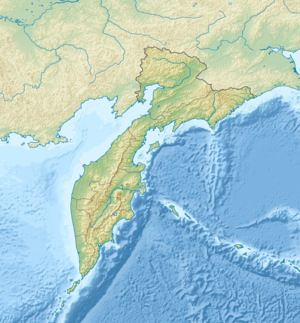
Sredinnyj-bjergene
Sredinnyj-bjergene i Kamtjatka kraj
Sredinnyj-bjergene ligger i Kamtjatka kraj
Sredinnyj-bjergene er en ca. 1200 km lang bjergkæde, der løber nord-syd nogenlunde midt på Kamtjatka-halvøen i det østligste Rusland. Bjergkæden består primært af vulkaner, både skjoldvulkaner og stratovulkaner. Det højeste punkt er stratovulkanen Itjinskij på 3.621 m. Store dele af bjergene er dækket af gletsjere, som er med til at karakterisere Kamtjatka som den mest isklædte del af Nordøstasien med sit samlede gletsjerareal på 866 km².